Dorian West

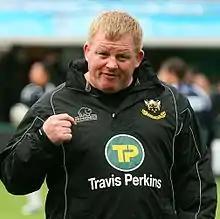
West for Northampton Saints vs Sale in October 2009

Dorian Edward West MBE (born 5 October 1967) nicknamed "Nobby" is a former English international rugby union footballer.